Greco-Buddhist art

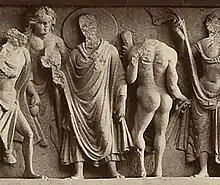
The Buddha and a naked Vajrapani in a frieze at Jamal Garhi, Gandhara.

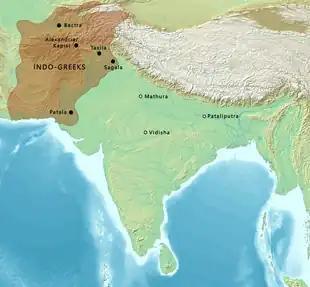
The Indo-Greek Kingdoms in 100–150 BCE.

There has been disagreement among art historians as to whether Gandharan art owes more to the culture established immediately after Alexander's campaigns, or to a synthesis several centuries later between travelling Greco-Roman artists from the eastern Roman Empire in regions where Greek settlers were still important. Most of the considerable quantity of Gandharan art that can be dated comes from after about 50 CE, although some clearly was created earlier. For this reason, some scholars prefer to call this Romano-Indian art, or talk of an "Indo-Classical style".